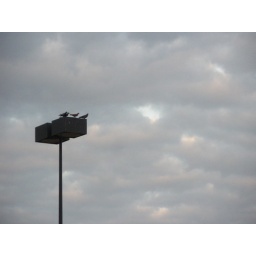
I'm thinking about changing the saturation so that the lamp and the birds are just a silhouette against the sky